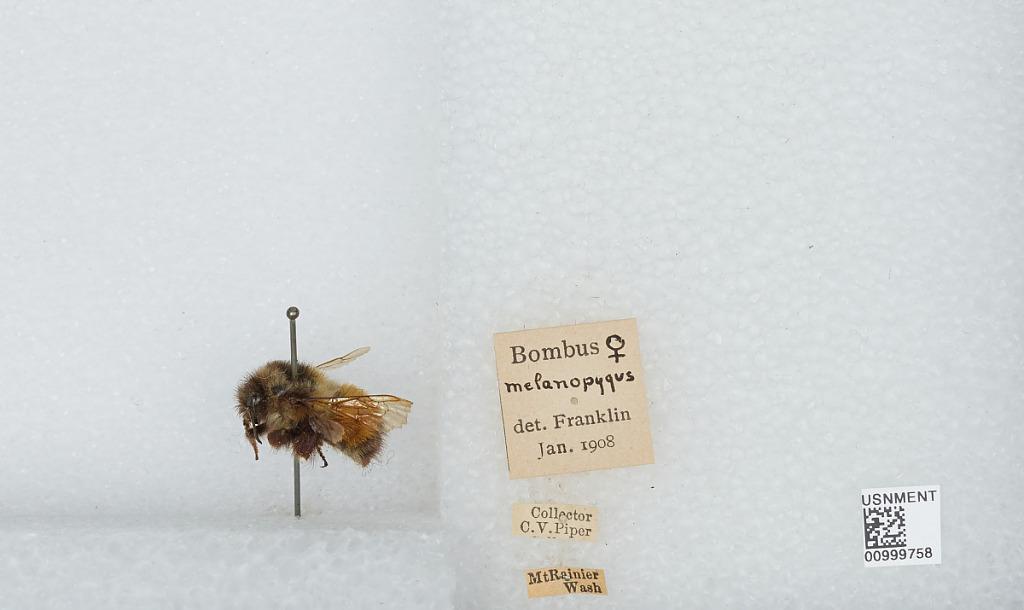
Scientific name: Bombus (Pyrobombus) melanopygus Nylander
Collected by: C. Piper
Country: United States
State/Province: Washington
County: Pierce
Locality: Mount Rainier
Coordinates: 46.8528, -121.76
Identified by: Franklin